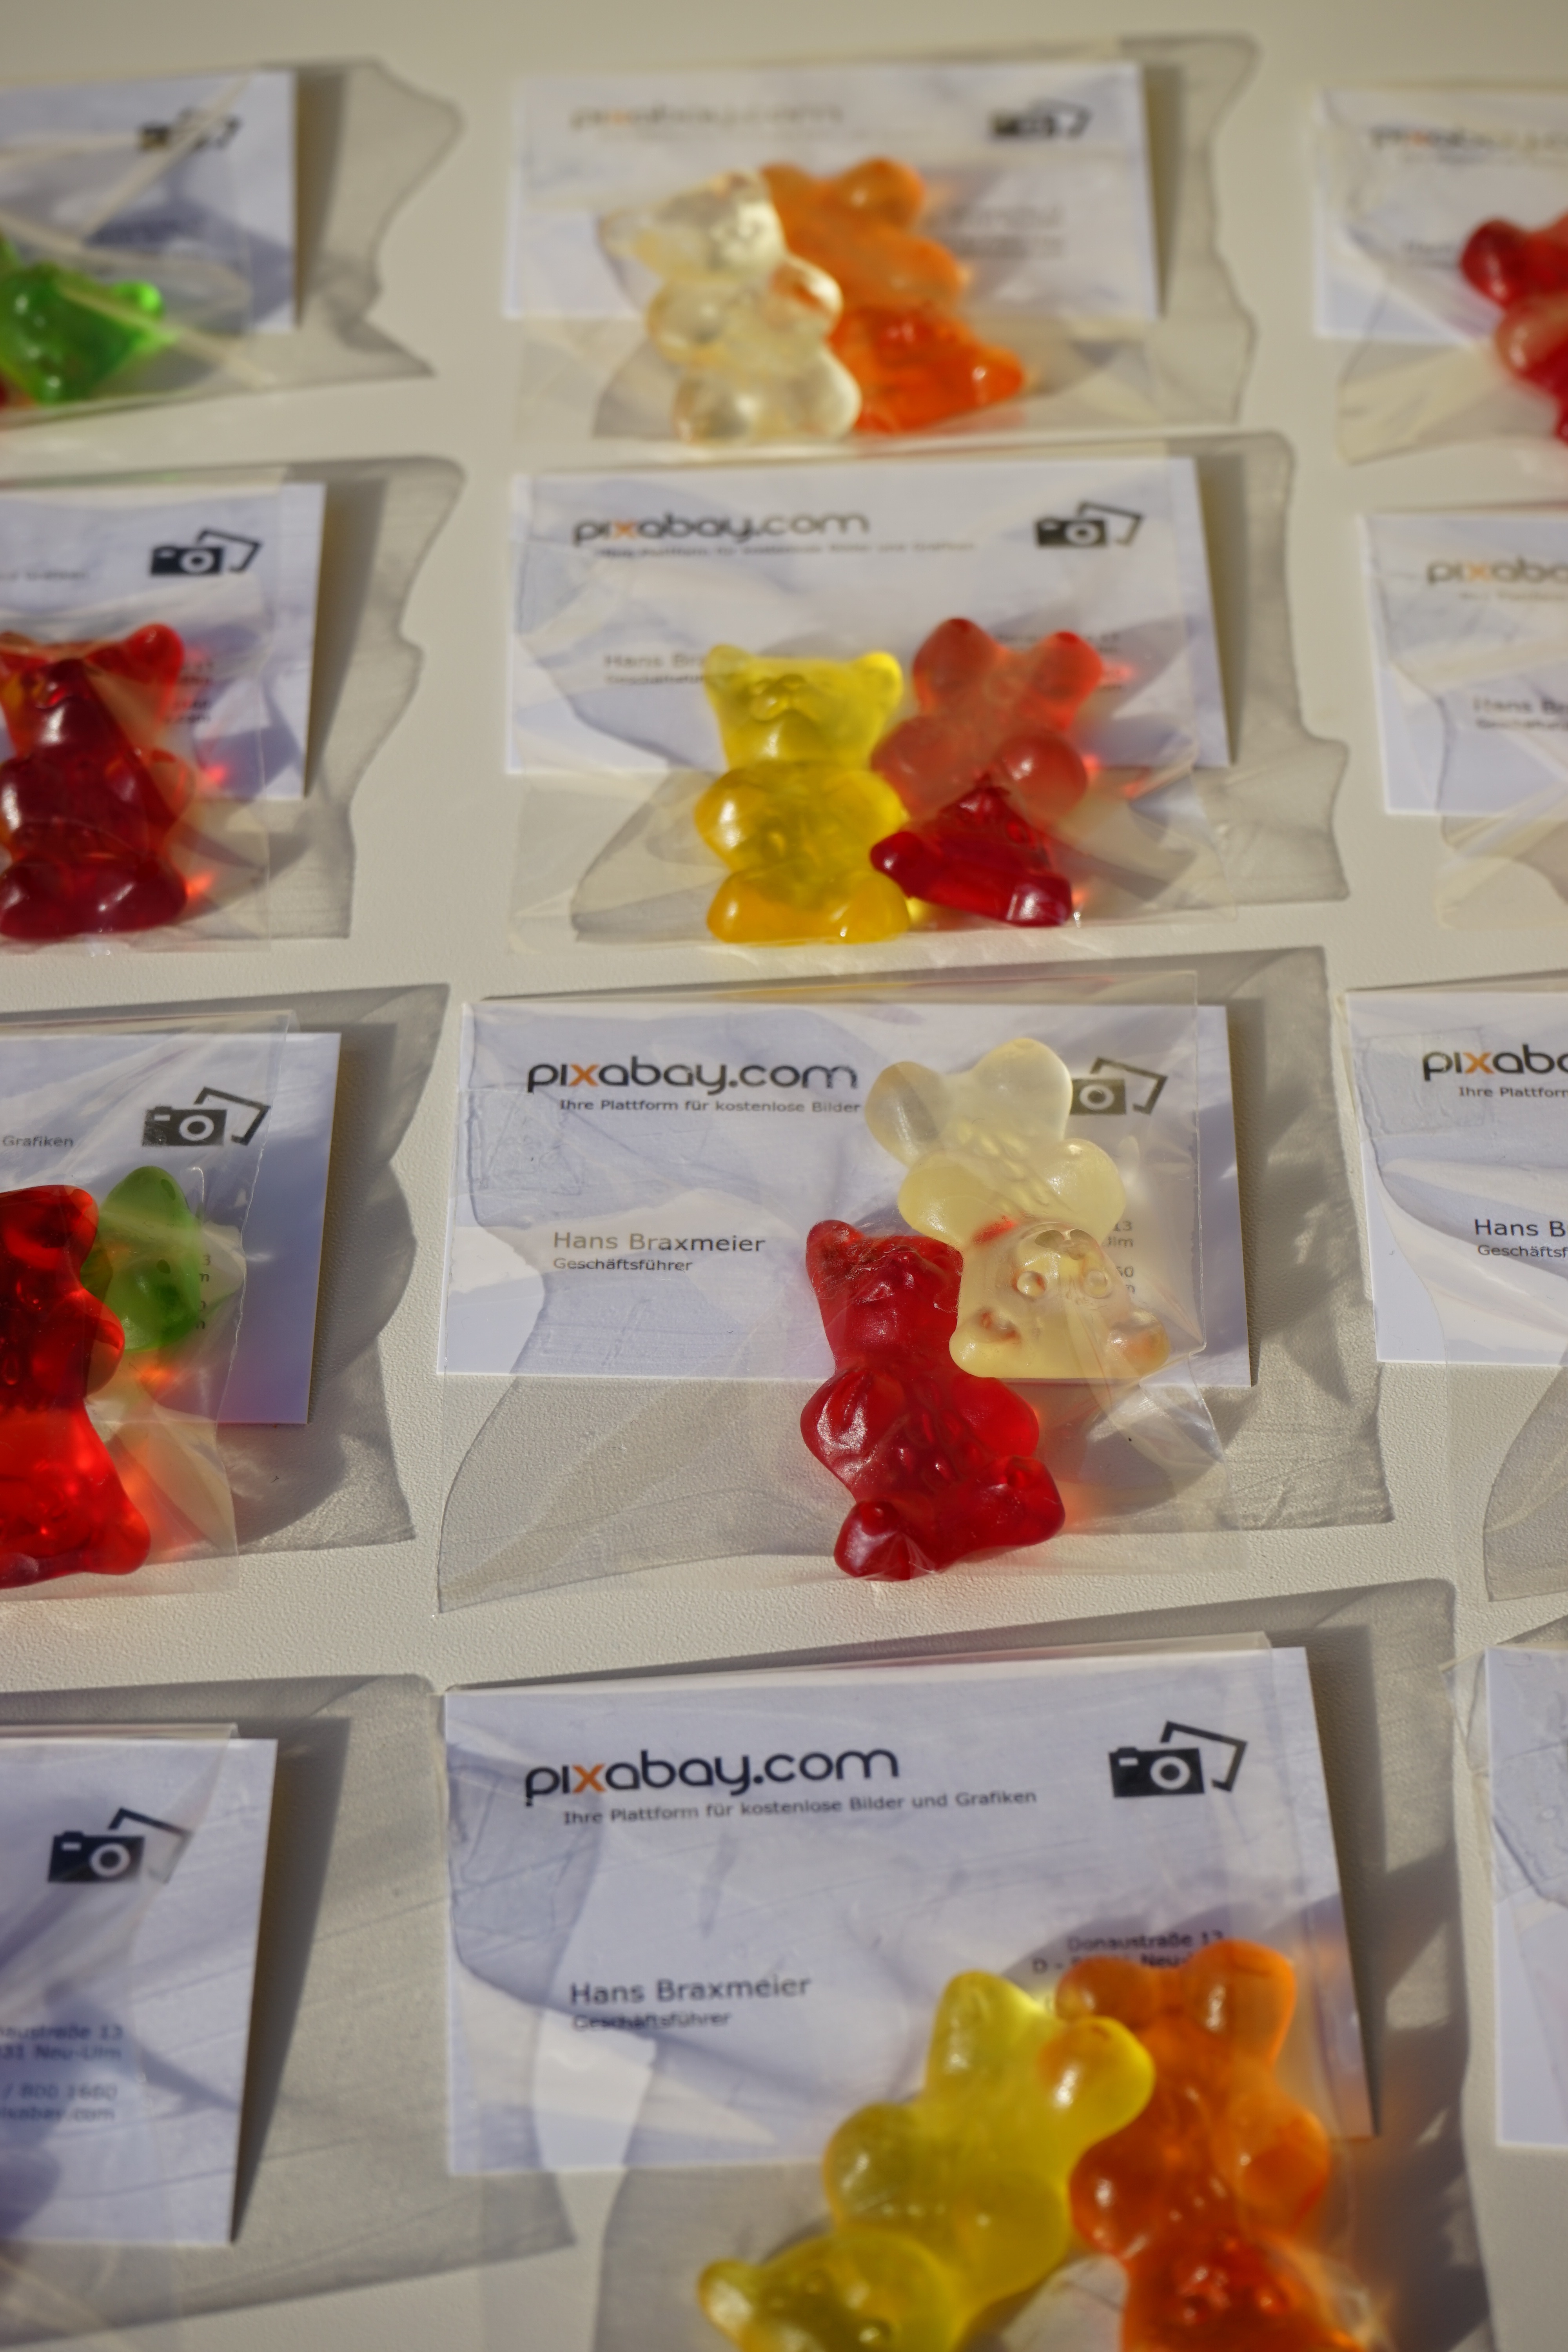
sweet, flower, petal, bear, gift, food, color, colorful, delicious, product, art, bears, packed, sweetness, presentation, bags, nibble, gelatin, haribo, gummib rchen, mitbringsel, gummi bears, fruit gums, fruit jelly, cellophane, business cards, sachets, gold bears